Peigné-Canet-Schneider mle 1897 gun carriage

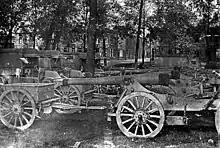
A mle 1878 attached to its limber for transport.

The mle 1878 was a breech-loaded siege gun with a de Bange obturator that used separate loading bagged charges and projectiles. It had a box trail carriage, no gun shield, two wooden-spoked steel-rimmed wheels, unsprung axle, and no recoil mechanism.